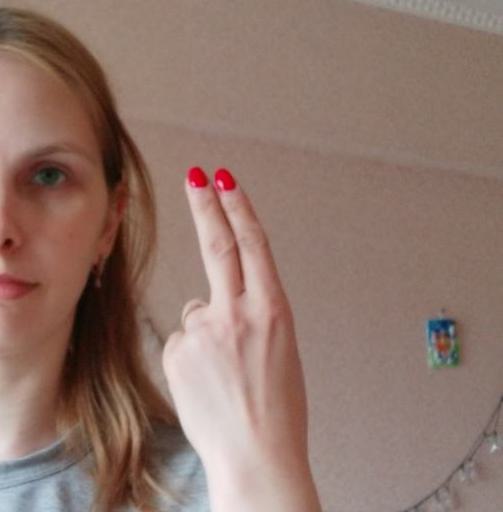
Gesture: two_up_inverted